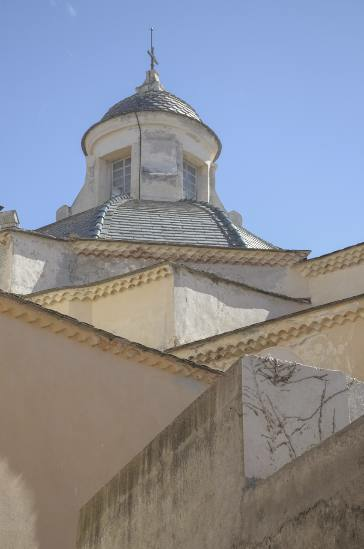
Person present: No